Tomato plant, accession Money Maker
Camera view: horizontal (90 deg, fisheye); turntable rotation: 270 degrees
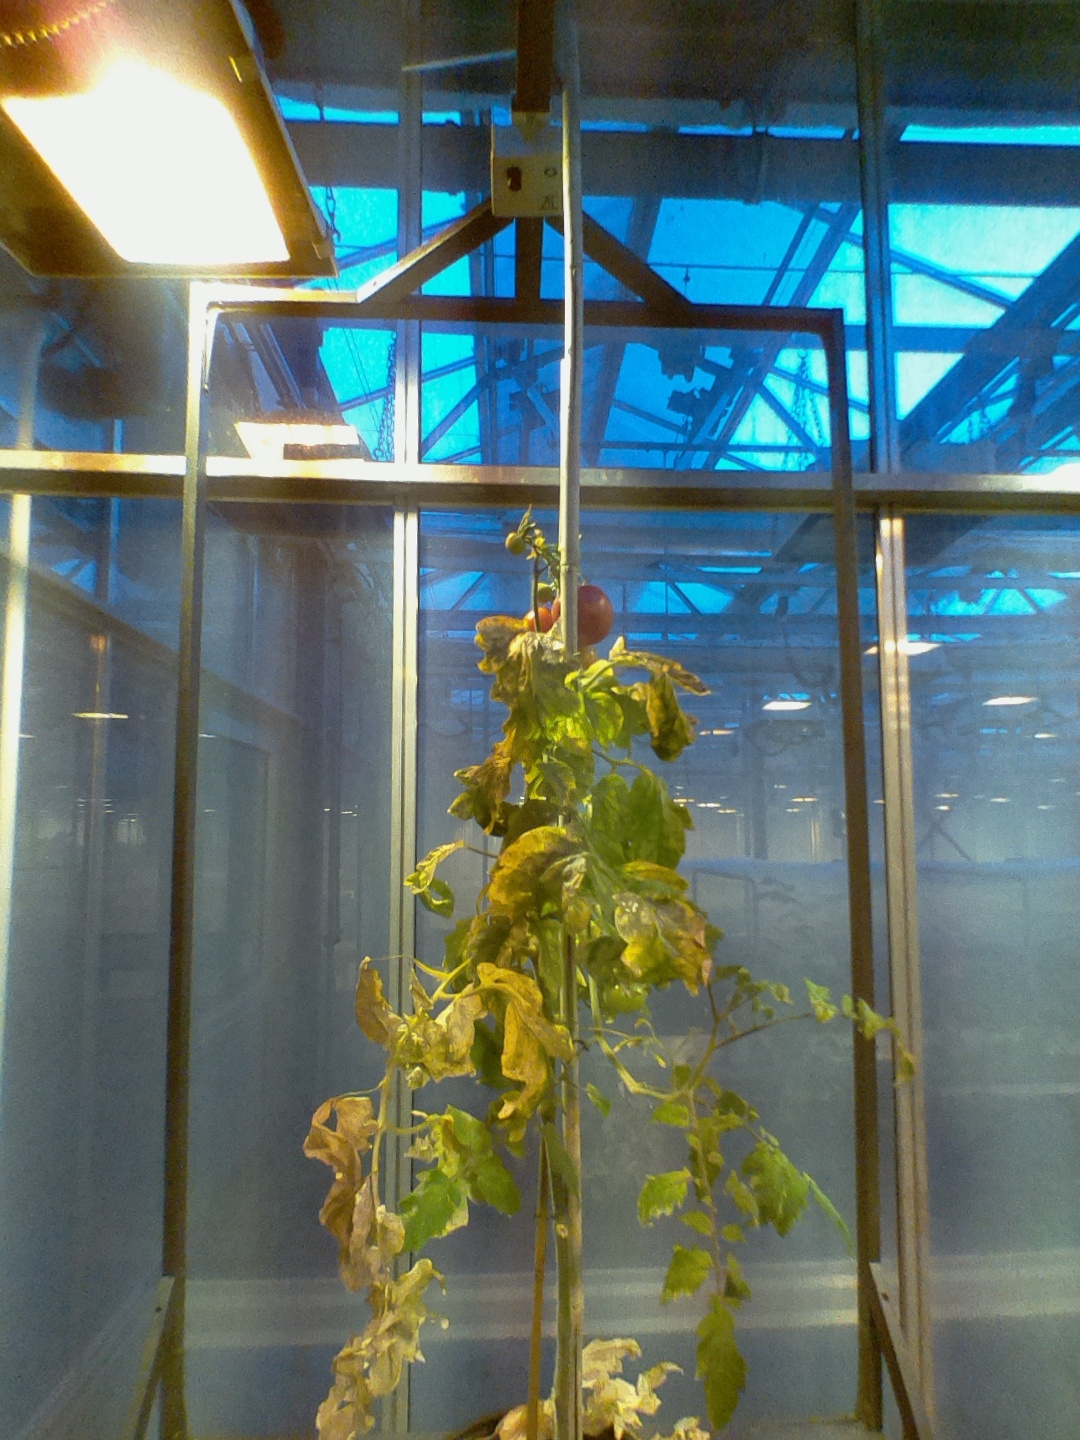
BBCH growth stage 82: 20%-30% of fruits show typical fully ripe color